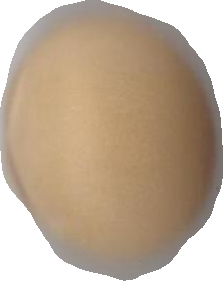
Variety: Dega